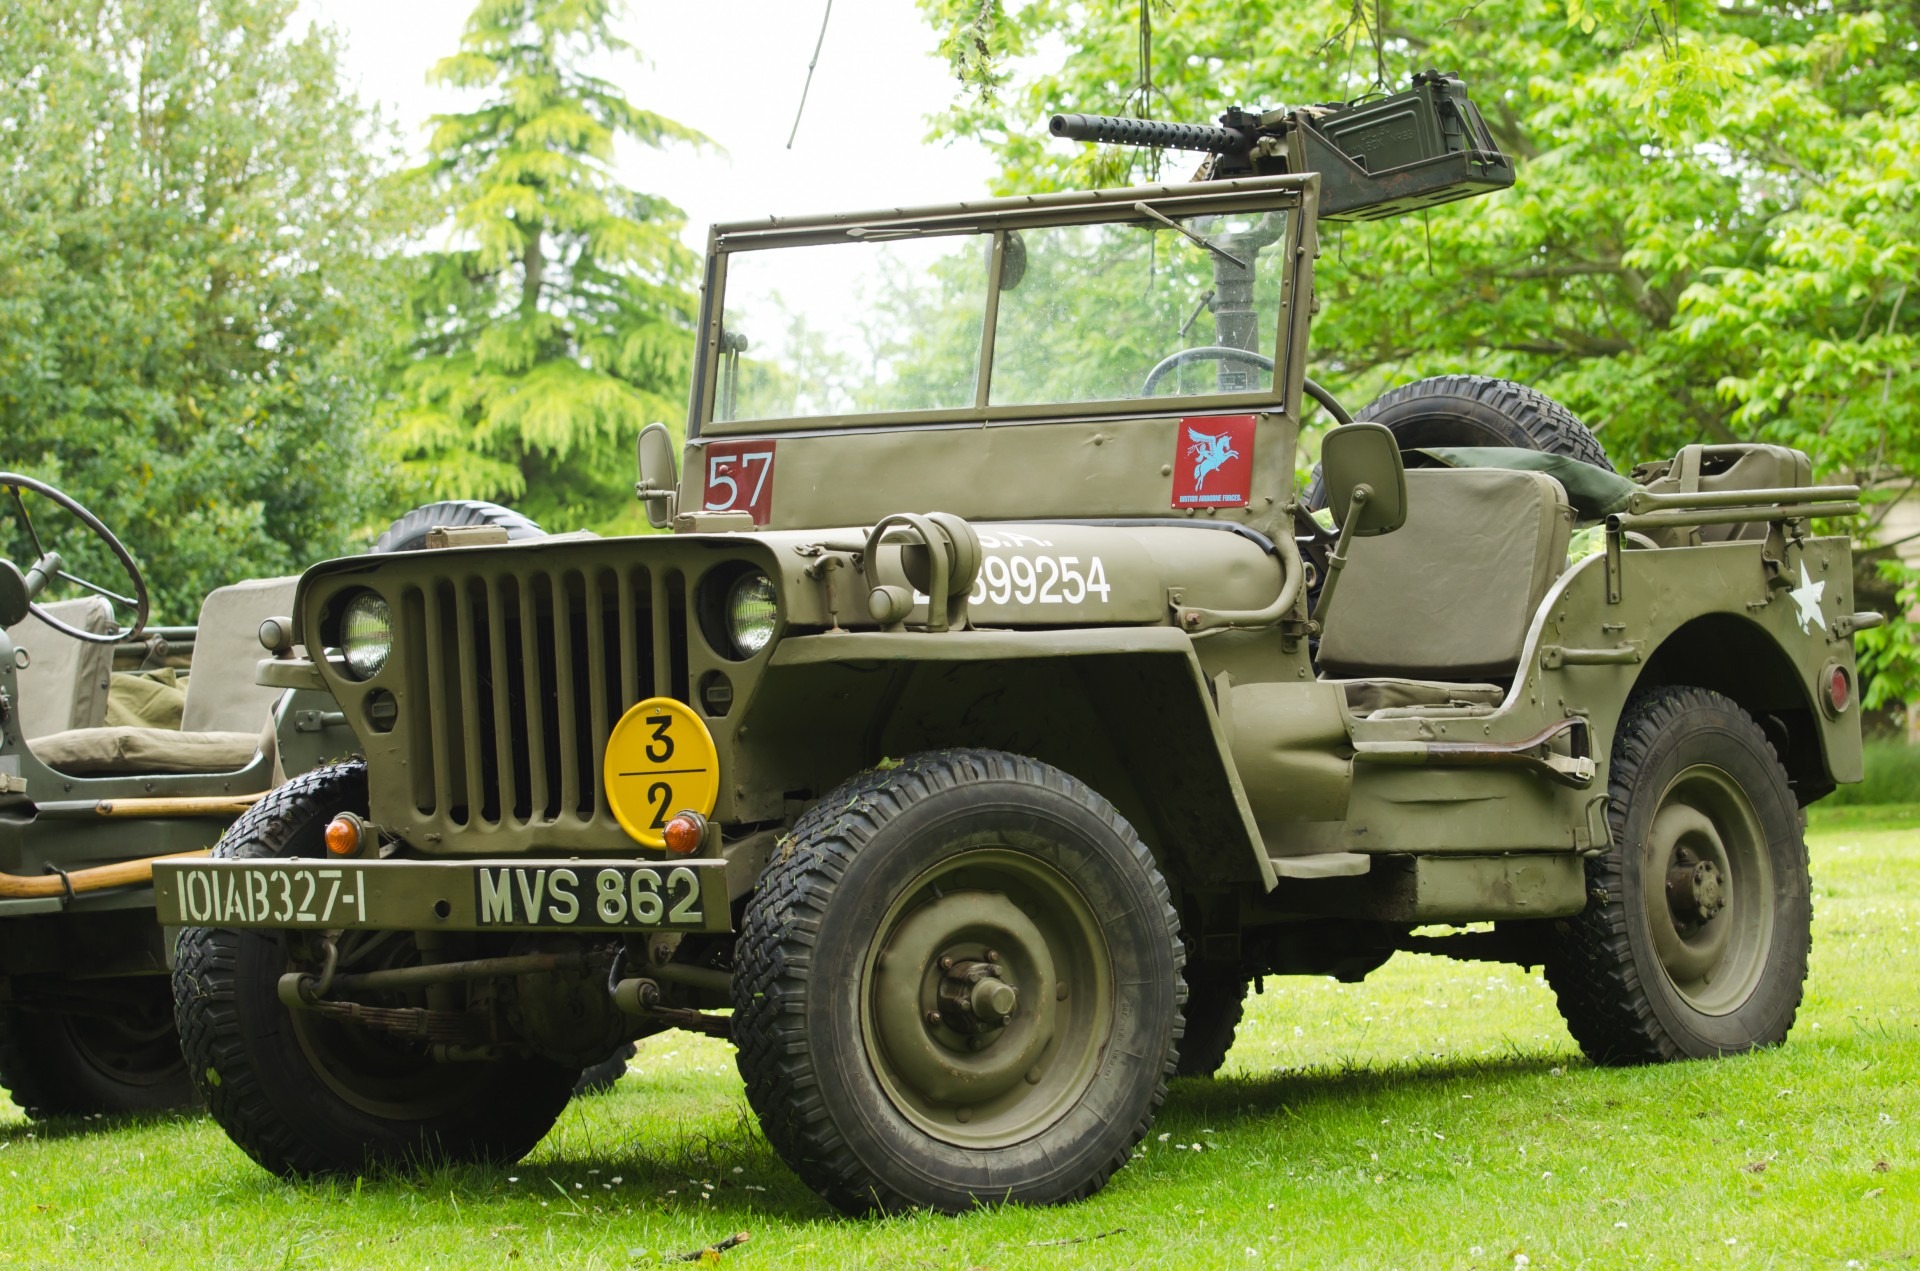
grass, road, car, field, vintage, wheel, automobile, retro, old, jeep, military, transportation, transport, green, army, vehicle, drive, bumper, war, power, battle, engine, motor, hoist, carrier, winch, combat, off road, wrangler, cross country, off road vehicle, land vehicle, all terrain, automobile make, off roading, military vehicle, jeep cj, four wheel